Paul Douglas (actor)

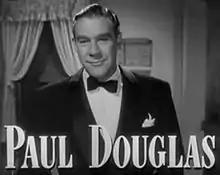
Douglas in "A Letter to Three Wives" (1949)

Paul Douglas Fleischer (April 11, 1907 − September 11, 1959), known professionally as Paul Douglas, was an American actor.